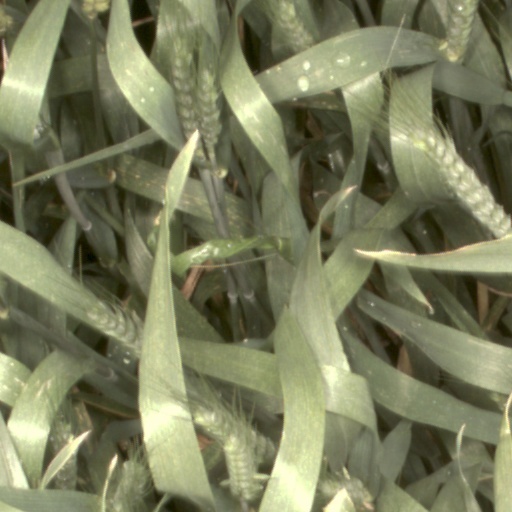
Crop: wheat